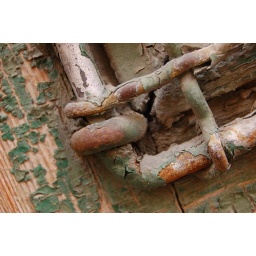
A steel window grate holds onto a weathered door in a back alley.